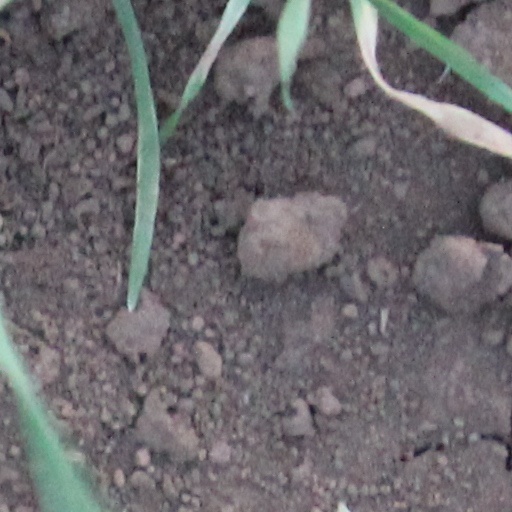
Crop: wheat